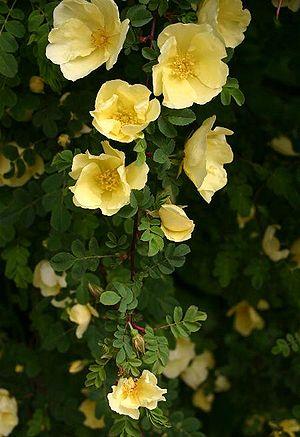
Hanakotoba est la forme japonaise du langage des fleurs qui permet d'exprimer symboliquement les émotions.